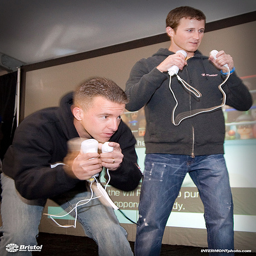
a couple of people play on a video game
A couple of men holding Nintendo Wii game controllers.
Two young men playing a WII game together.
A photo of two men playing boxing on the wii.
A couple of guys are playing video games together